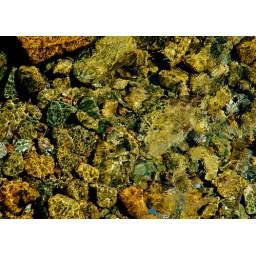
rocks in river